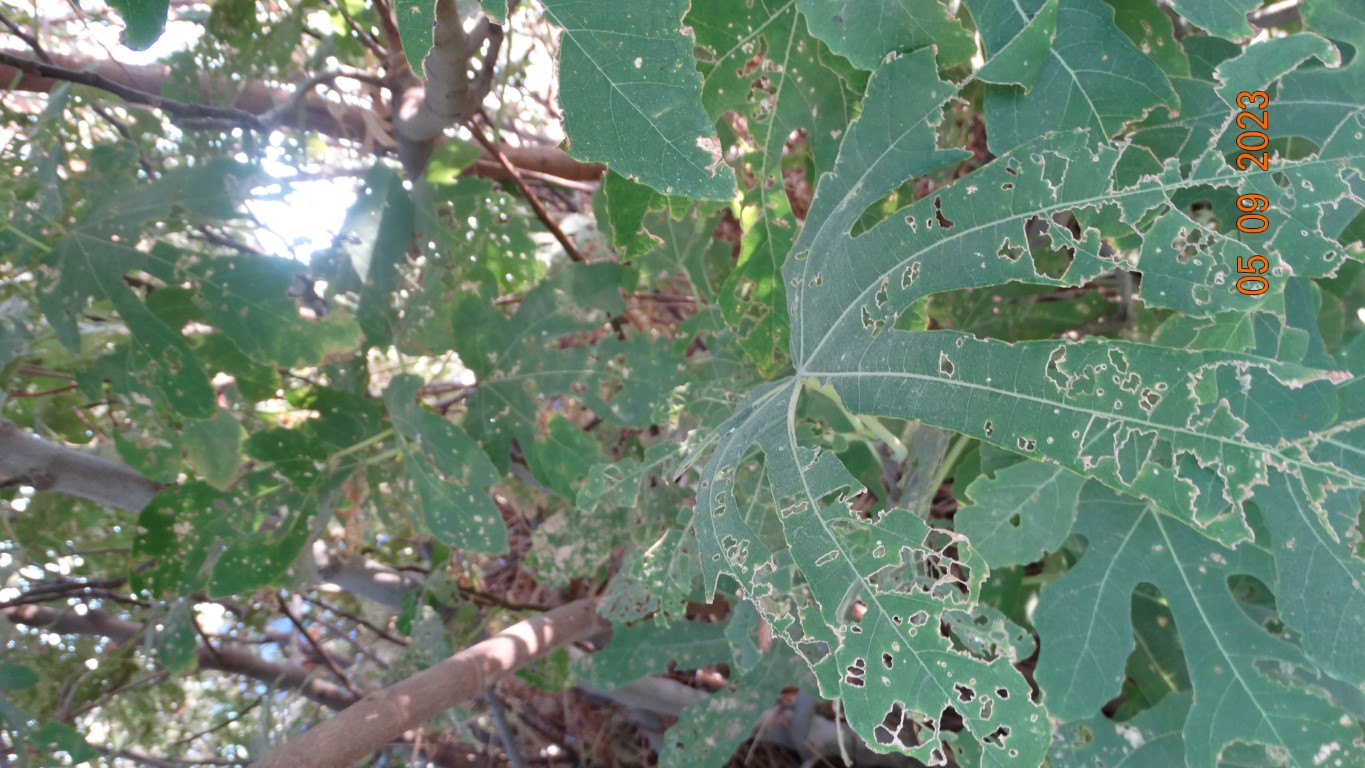
Label: infected